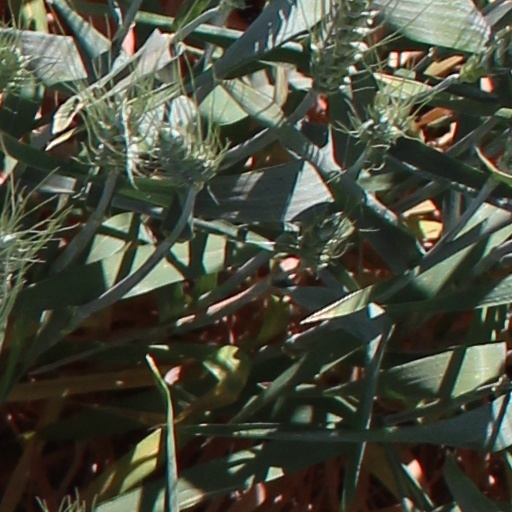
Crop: wheat